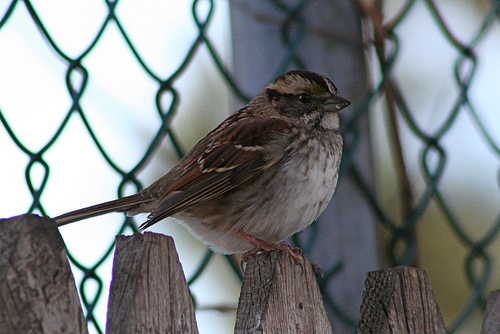
this bird has a striped black and white crown. the wings are brown and black with a white wingbar. the breast and belly are white with some black.
this bird is brown and white in color, with a short brown beak and a brown eye ring.
the bird is brown with a plump white belly and orange tarsals and feet.
this bird has a speckled belly and breast with a short pointy bill.
bird with brown crown, light brown tarsus and feet, light gray throat, white belly and abdomen
this bird is grayish white in the belly and has many different browns in the wings and crown.
this is a brown and black rounded bird with a small triangular beak, with a white abdomen.
a bird with black eyes, bill, and crown, red-brown wings with dull white wingbars, and a grey and white speckled breast.
this particular bird has a belly that is white with black patches
this bird is brown with white and has a very short beak.
Species: White Throated Sparrow